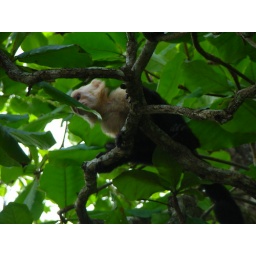
White face cappucin monkey in MA